Manuel Gomes da Costa

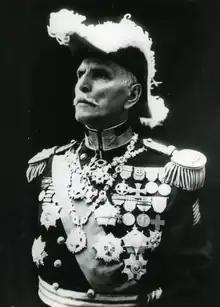
Official portrait, 1918

Manuel de Oliveira Gomes da Costa , commonly known as Manuel Gomes da Costa or just Gomes da Costa (14 January 1863 – 17 December 1929), was a Portuguese army officer and politician, the tenth president of Portugal and the second of the National Dictatorship.